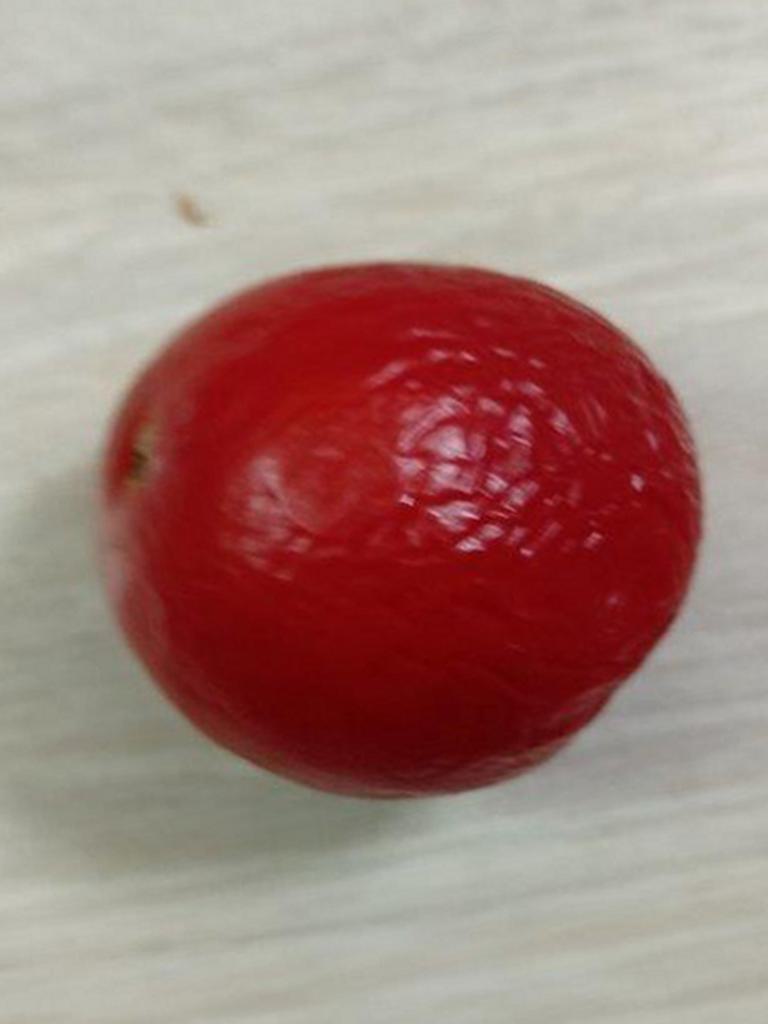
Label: Rotten